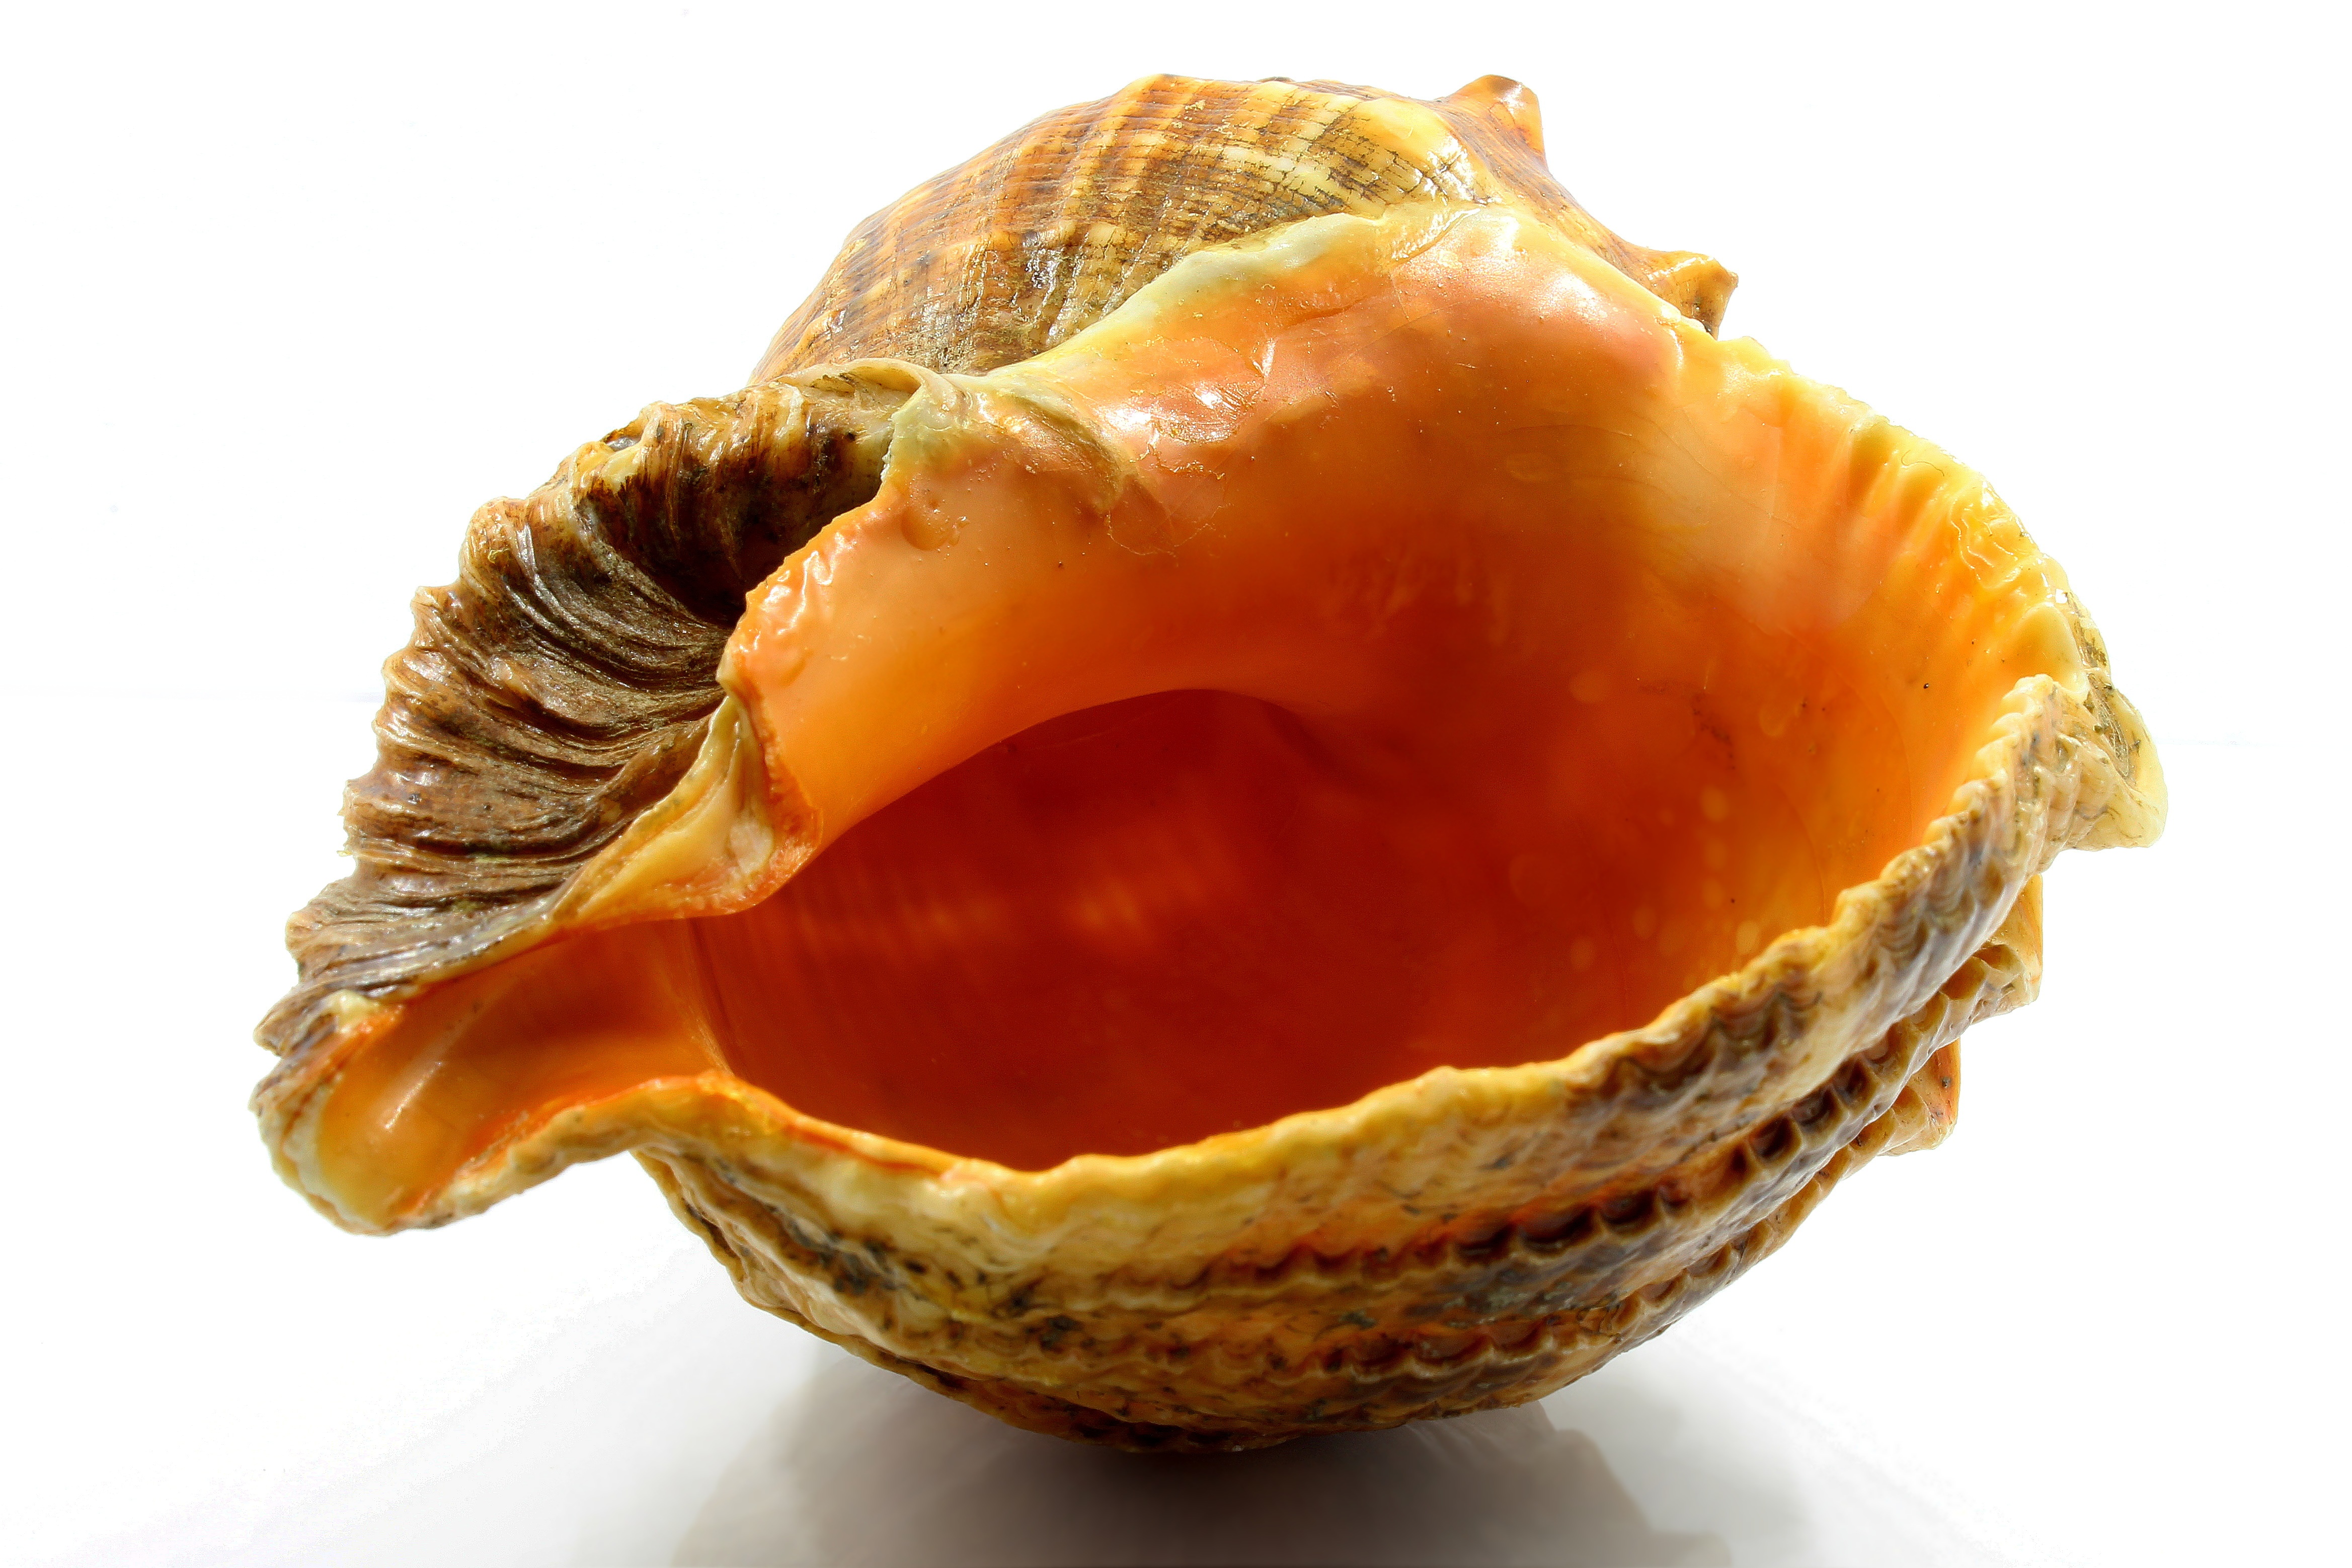
sea, dish, food, produce, seafood, invertebrate, seashell, conch, cockle, the clams, clams oysters mussels and scallops